District of Columbia National Guard Honor Guard

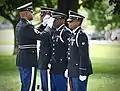
Lead, straightens hat of fellow Soldier prior to ceremony.(photo: SFC Ron Lee, DCNG)

The DCARNG Honor Guard program follows the details outlined within the ARNG-MFH handbook to build its Honor Guard composition. The DCARNG uses a full-time technician, an Honor Guard NCOIC (Non-commissioned officer in charge), and a team leader to implement its Honor Guard program.